Soul jazz

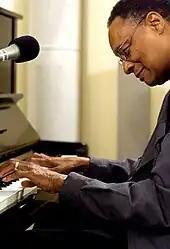
Ramsey Lewis

Jimmy Smith's shift into soul jazz demonstrated the organ's potential within the genre with his albums "Home Cookin'" (1961) and "Back at the Chicken Shack" (1963). Other organists who recorded in the soul jazz genre during this period include Jack McDuff, Shirley Scott, and Charles Earland. With the addition of former bebop and hard-bop musicians to the genre, the number of musicians within various facets of the style increased as soul jazz became a subgenre in its own right; and like its bop predecessor, the new genre of jazz reworked popular songs, such as "Got My Mojo Workin'," while saxophone and trumpet players recently converted to the genre composed hits including "The Sidewinder", "Mercy, Mercy, Mercy" and "Listen Here" during the mid-1960s.